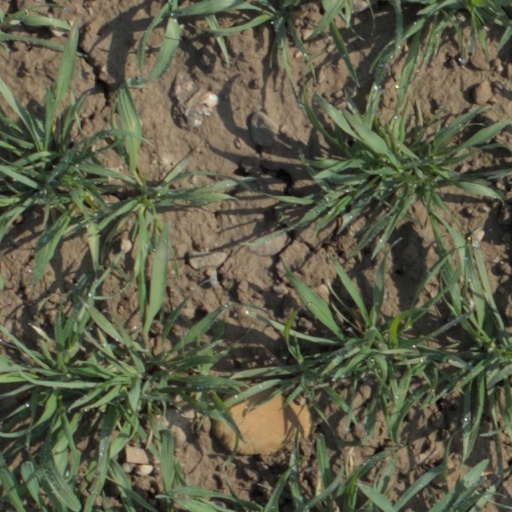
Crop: wheat